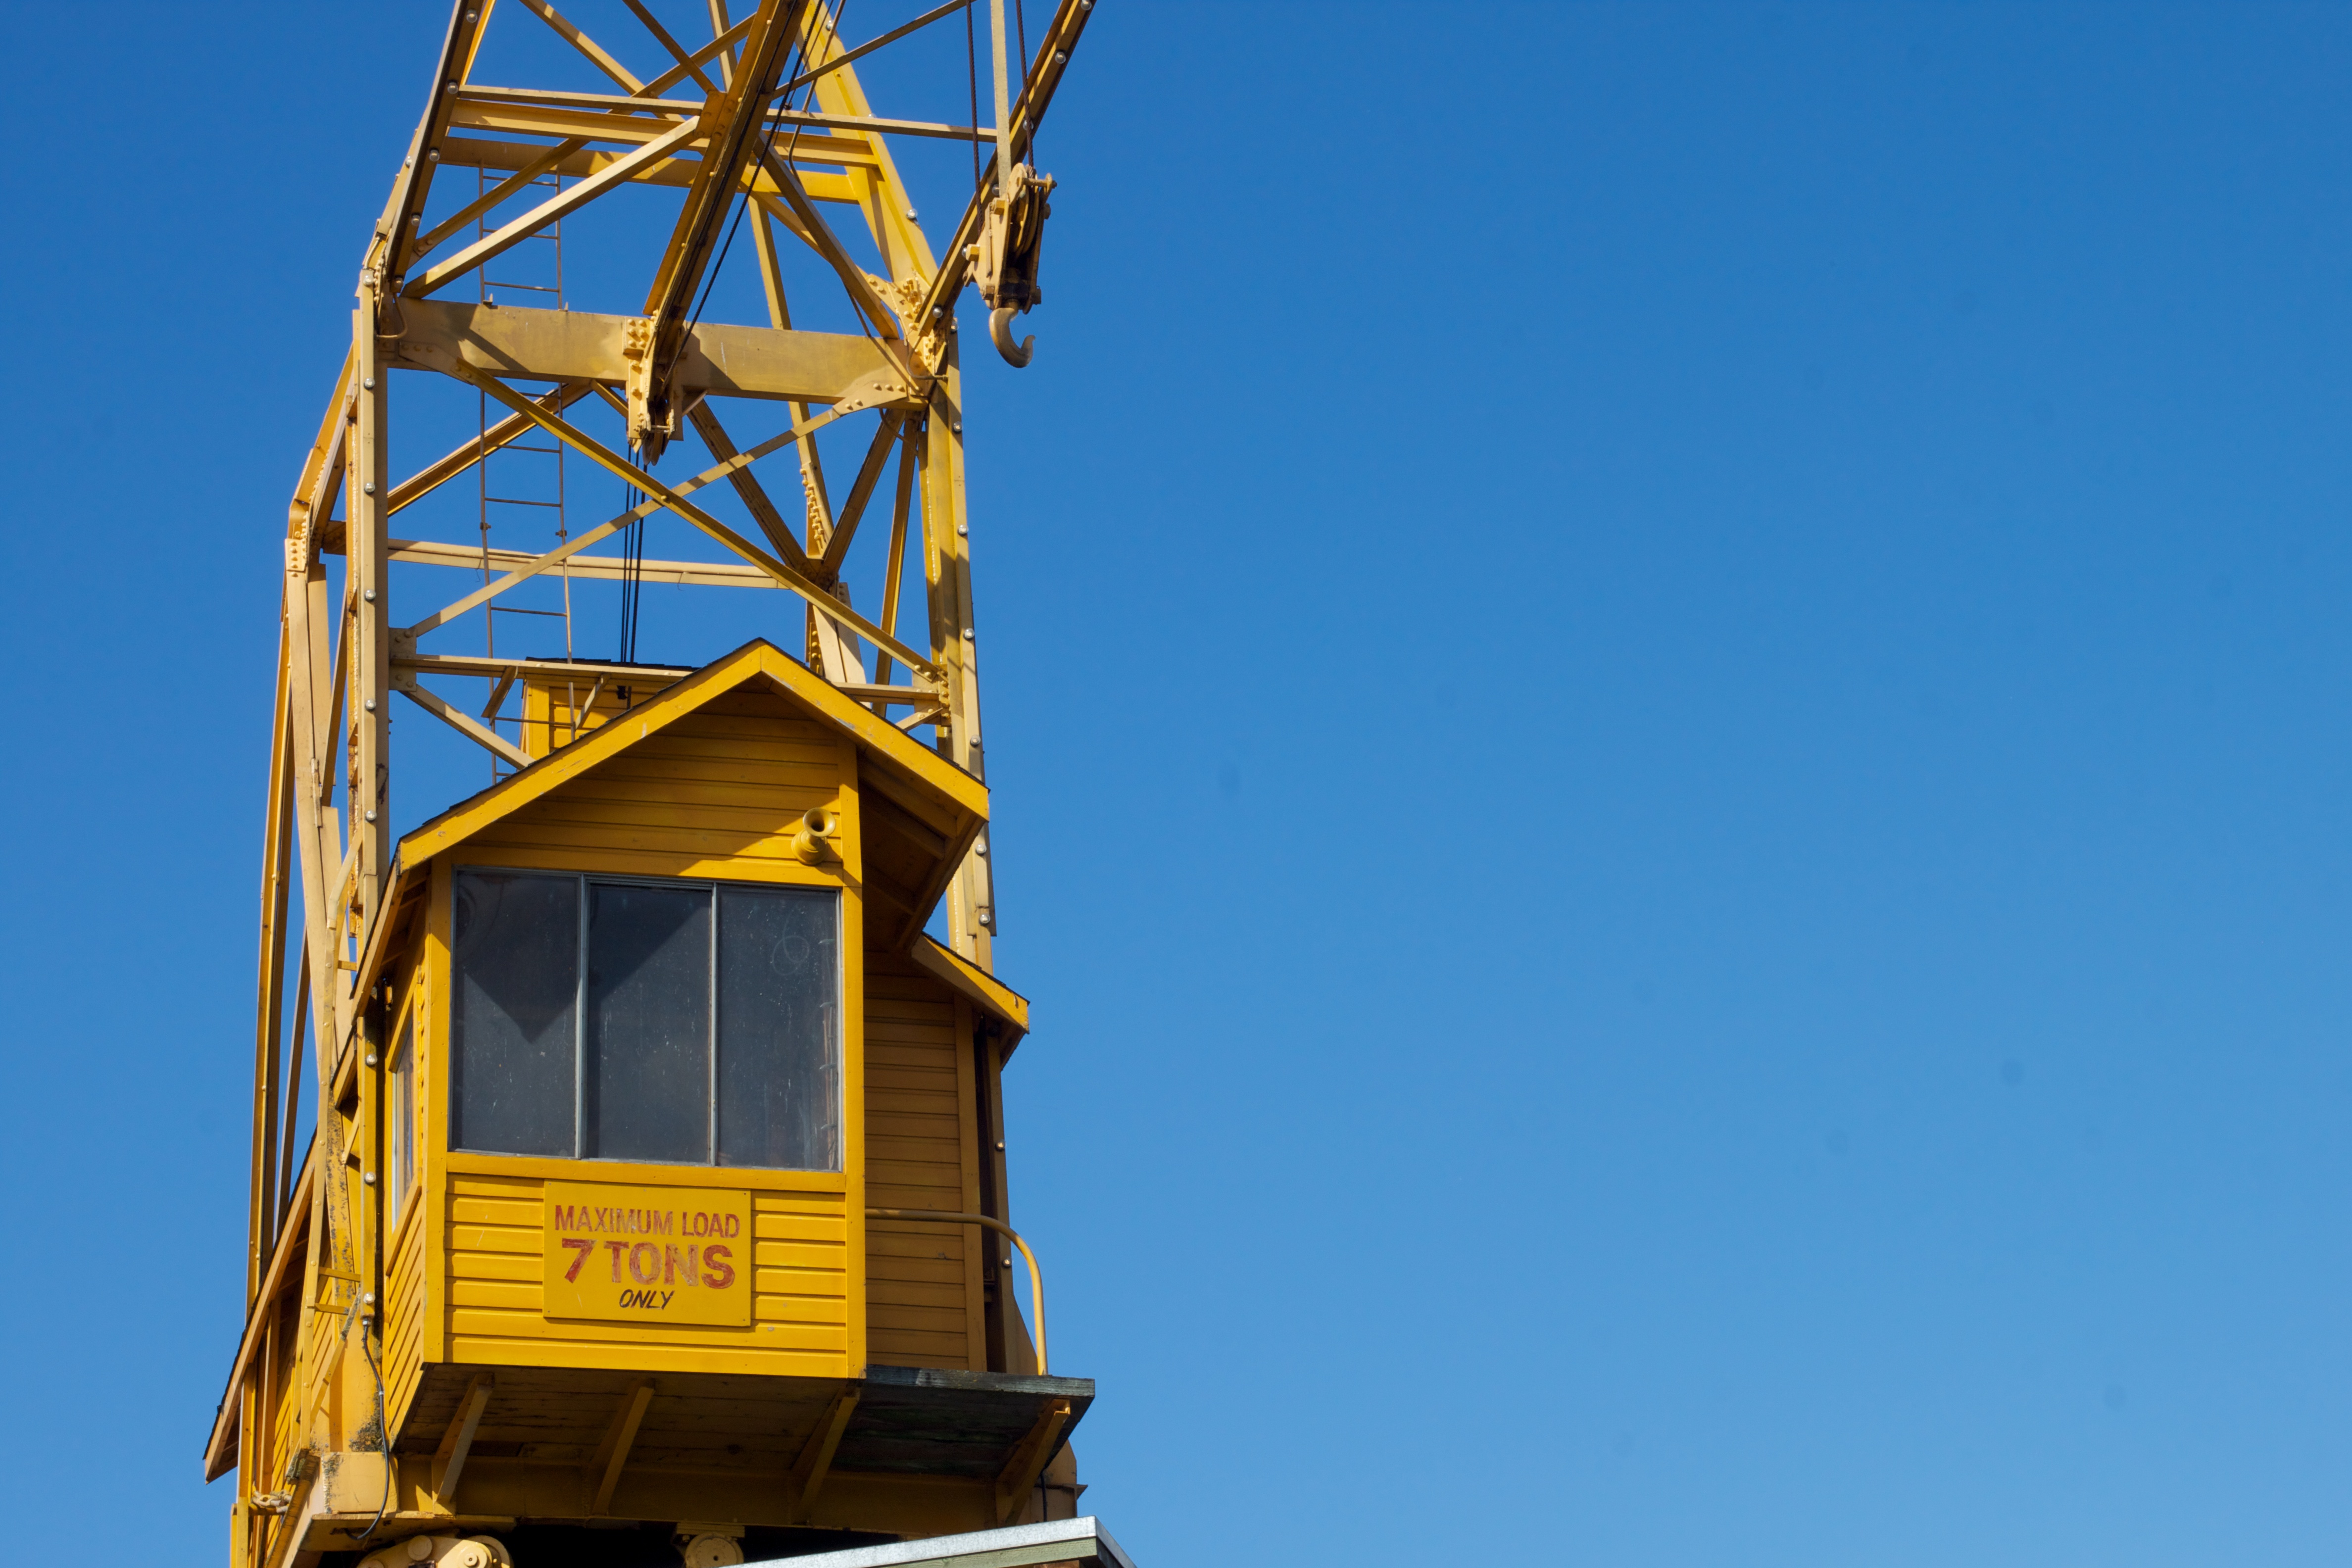
windmill, building, tower, mast, steeple, observation tower